Eleven Sports (Portugal)

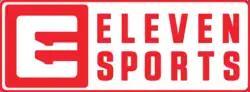
Logo 2018-2020

In May 2018, Eleven Sports announced the purchase of the rights of the UEFA Champions League and LaLiga Santander for the Portuguese market. On the same month, Eleven announced a distribution partner with Portuguese telco Nowo.